Sport in Cornwall

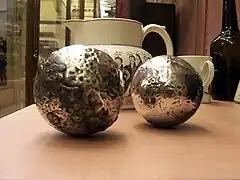
Hurling balls

Sport in Cornwall includes two sports not found elsewhere in the world, except in areas influenced by Cornish culture i.e. the Cornish forms of wrestling and hurling. The sports otherwise most closely associated with Cornwall are rugby union football and surfing.